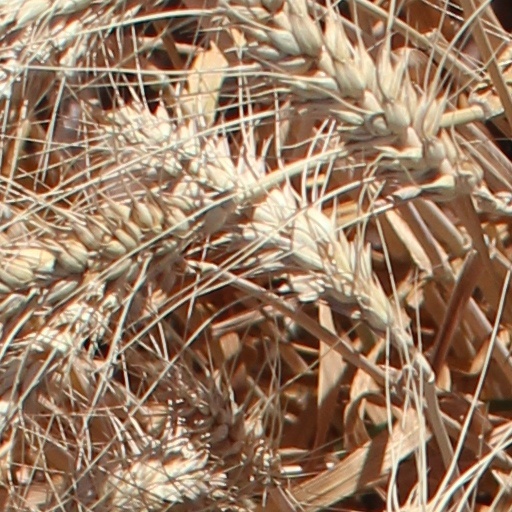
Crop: wheat